Colombia–Peru War

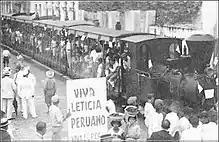
Peruvian protests in 1932 against ratification of the Salomón-Lozano Treaty

The Colombia–Peru War was the result of dissatisfaction with the Salomón–Lozano Treaty and the imposition of heavy tariffs on sugar. The National Patriotic Junta, known also as the Patriotic Junta of Loreto, was created on August 27, 1932, by Peruvian civilians Oscar Ordoñez and Juan La Rosa Guevara, in the presence of Lieutenant Colonel Isauro Calderón, Lieutenant Commander Hernán Tudela y Lavalle, engineers Oscar H. Ordóñez de la Haza and Luis A. Arana, doctors Guillermo Ponce de León, Ignacio Morey Peña, Pedro del Águila Hidalgo and Manuel I. Morey. They obtained, through donations and charity from civilians and the military, the necessary weapons and resources to start the “recovery of the port”.